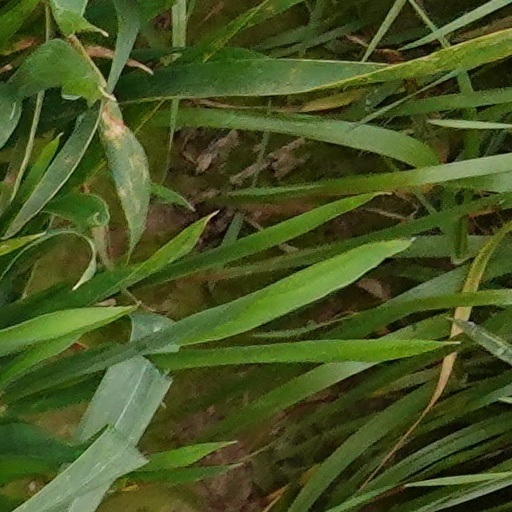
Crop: wheat